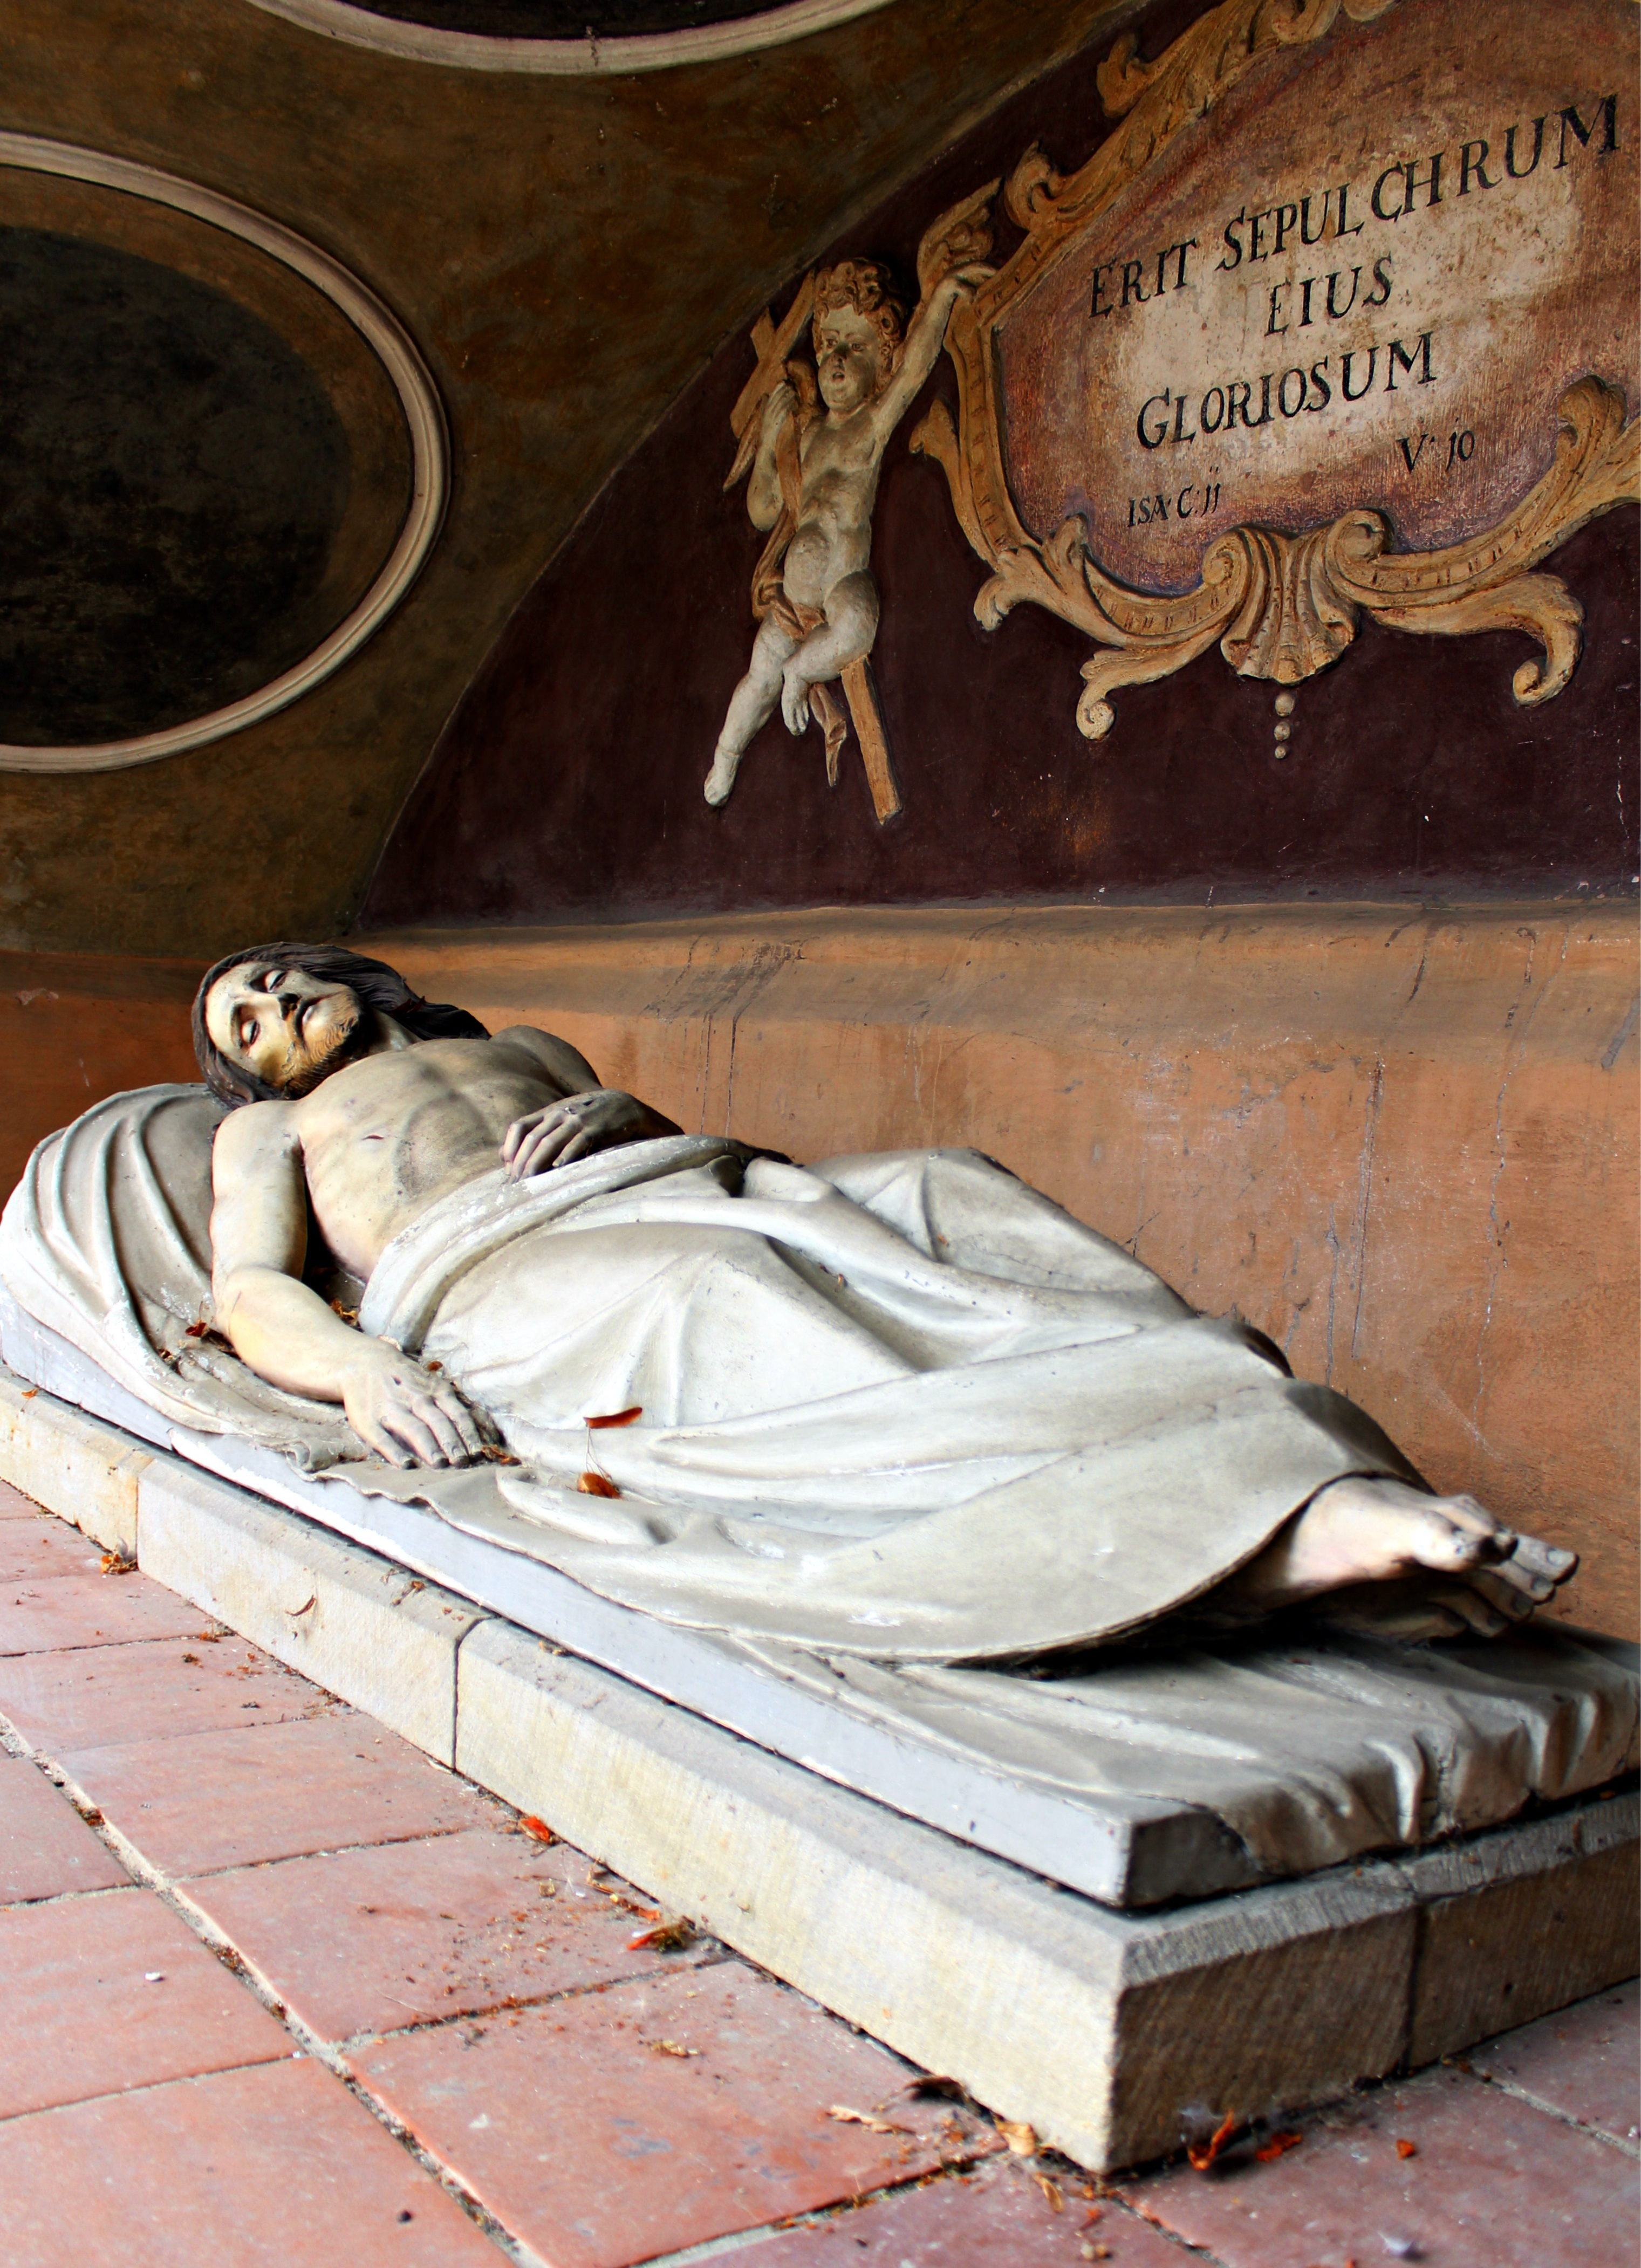
wood, statue, symbol, religion, furniture, spiritual, catholic, christ, figure, bed, faith, jesus, christianity, carving, god, mourning, resurrection, jesus christ, ancient history, tomb of christ